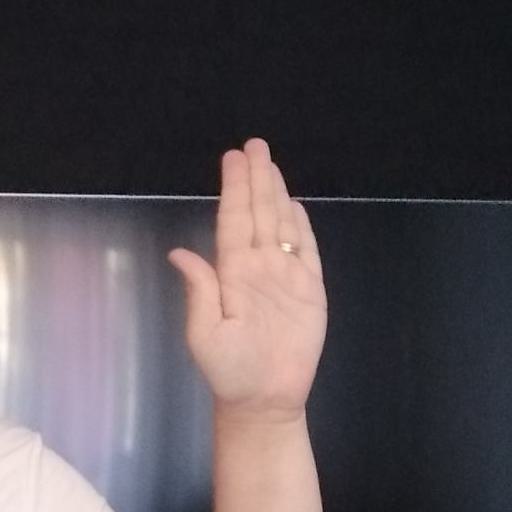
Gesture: stop